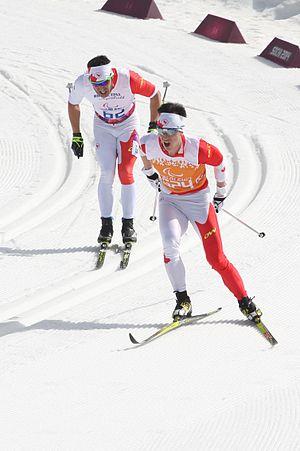
Brian McKeever est un biathlète et fondeur handisport canadien. En 2018, il devient le sportif canadien le plus médaillé des Jeux paralympiques.